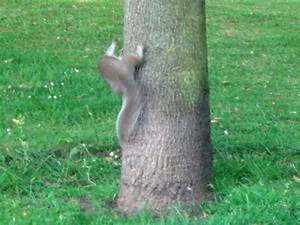
Label: scoiattolo